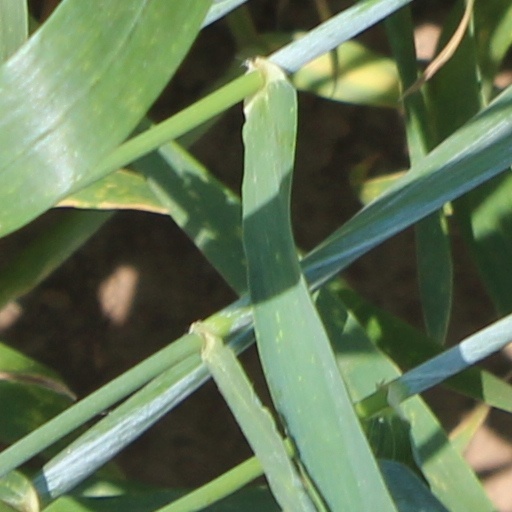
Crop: wheat